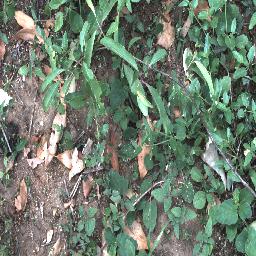
Label: rubber_vine